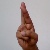
The image shows a hand gesture representing the letter 'R' in Indian Sign Language.